Cameroon–China relations

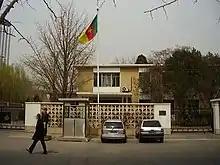
Embassy of Cameroon in China

In the 1960s, China supported armed struggle by the Union des Populations du Cameroon (UPC) against the government of Ahmadou Ahidjo. In 1970, the Ahidjo government defeated the UPC. In 1971, Cameroon established relations with China.